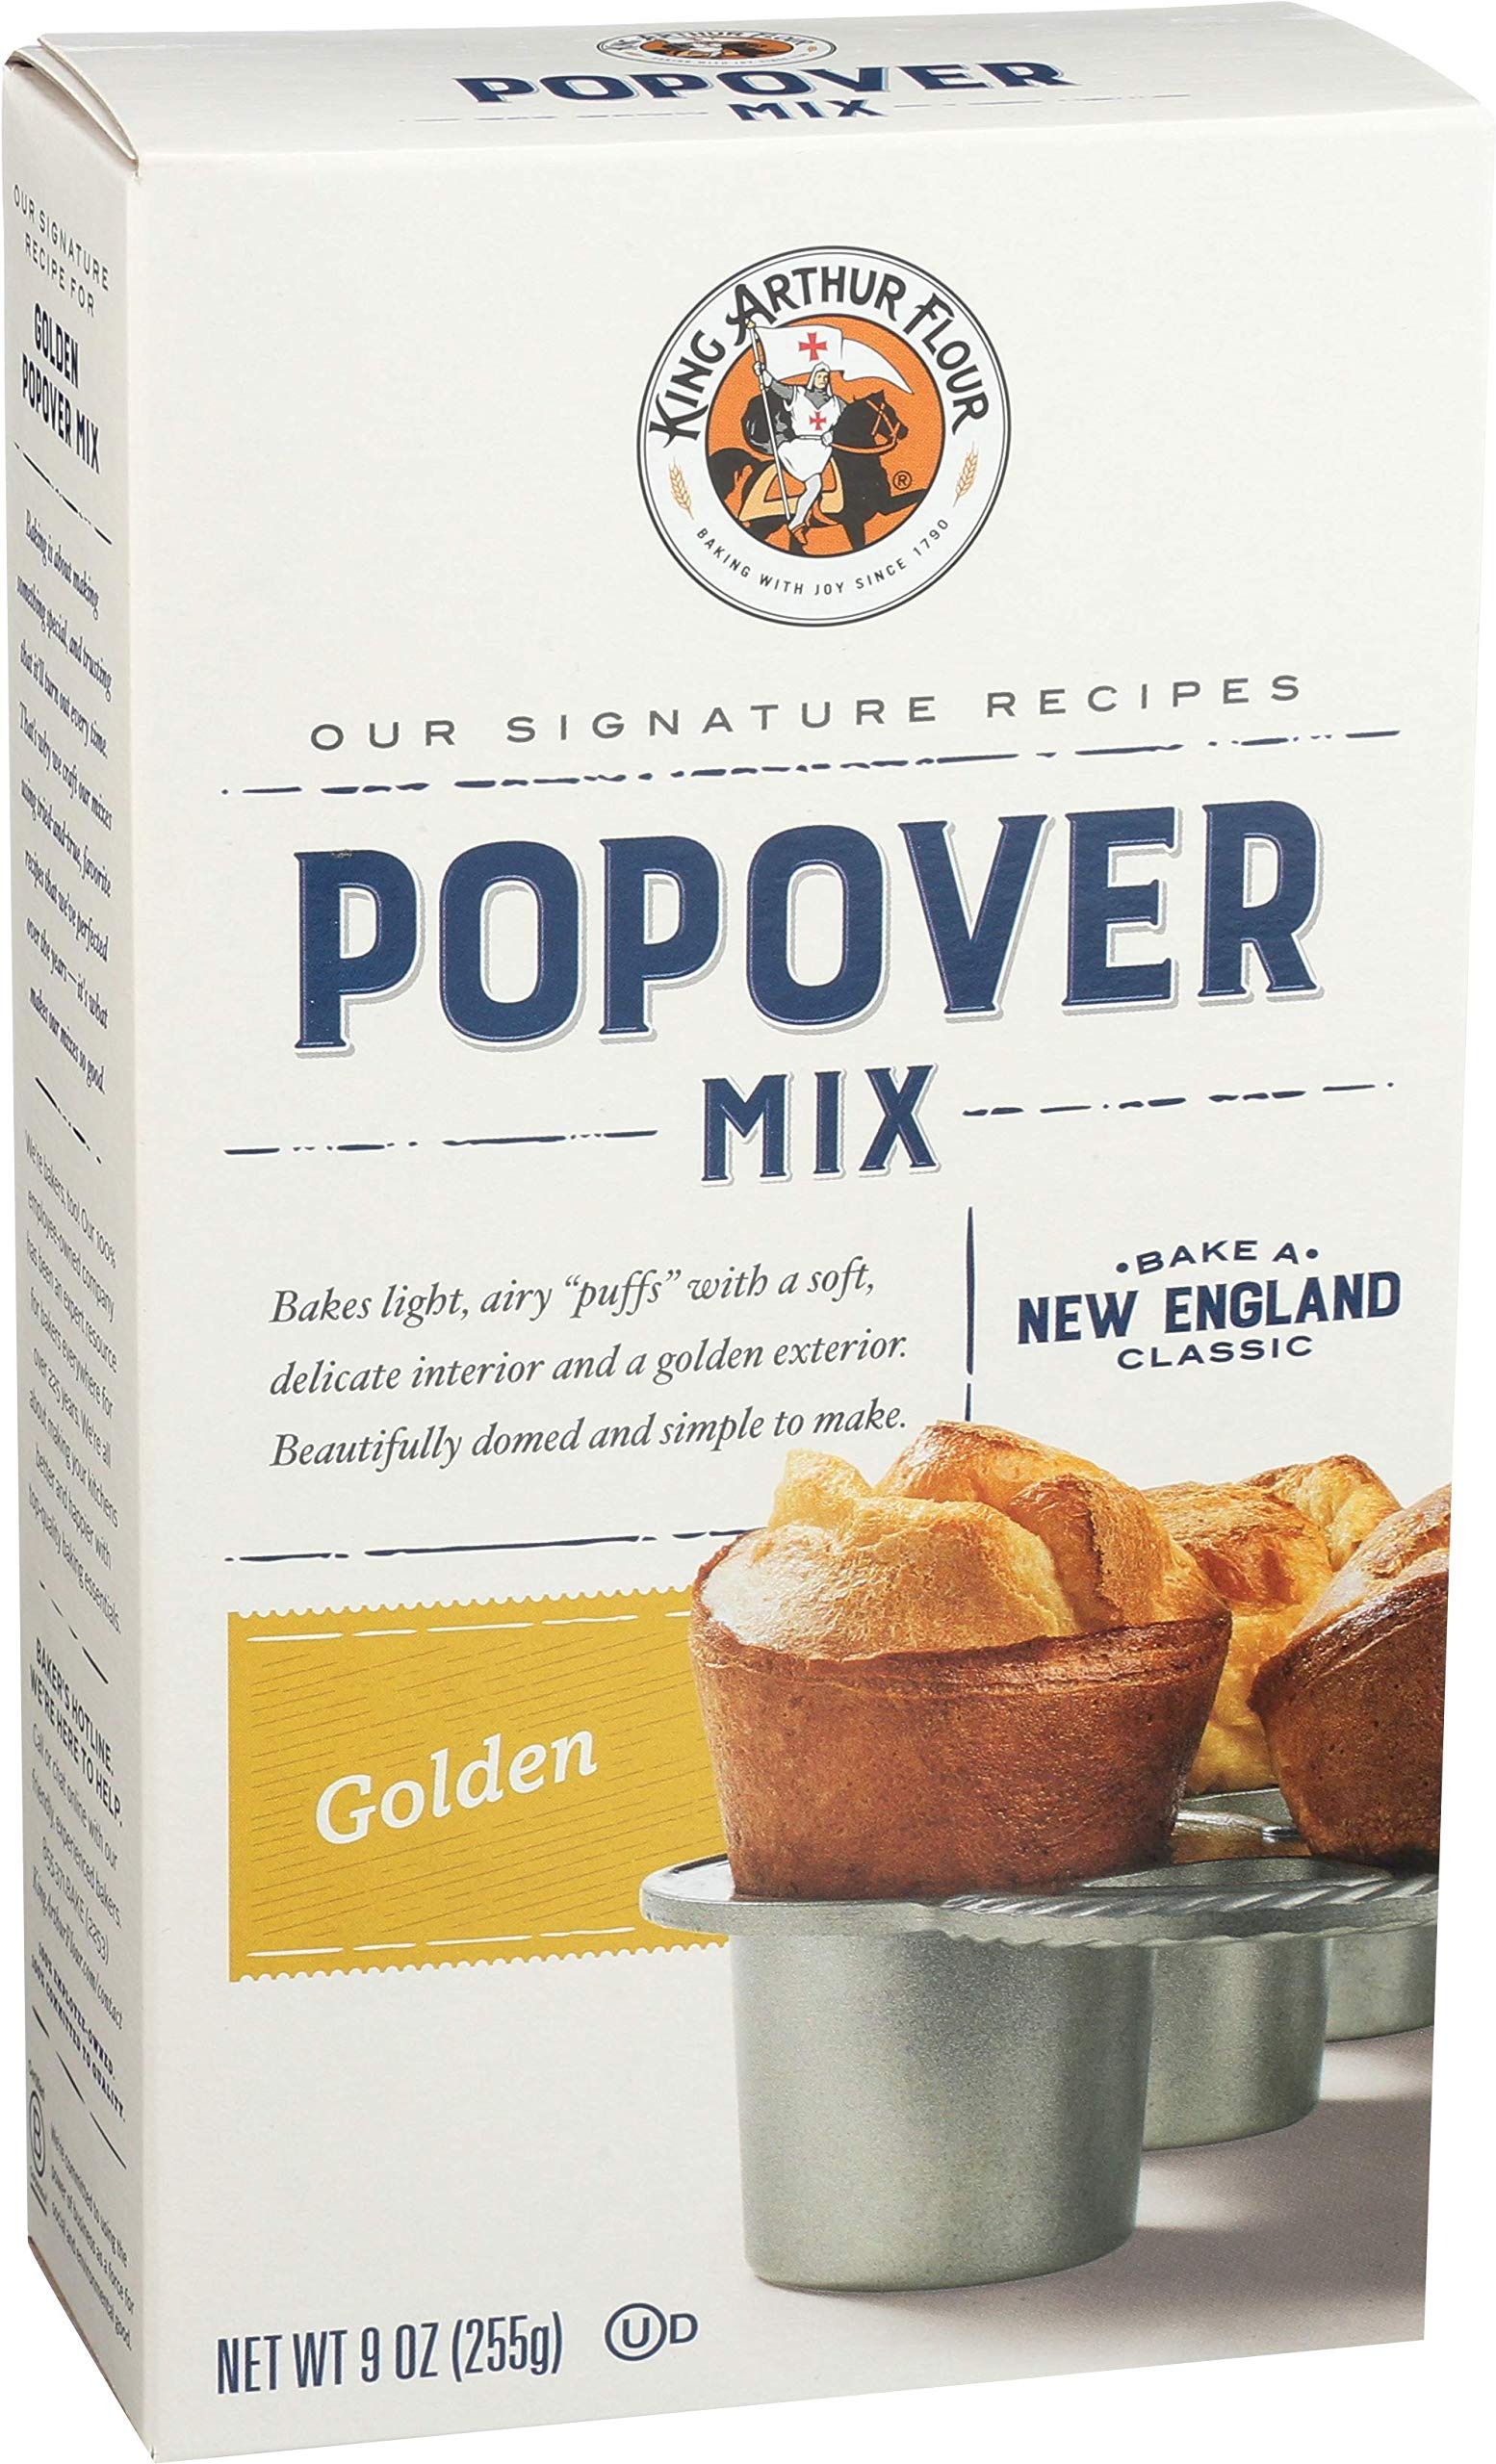
Item Name: King Arthur Popover Mix, 9-Ounce
Bullet Point: Natural ingredients are used for the best taste
Value: 9.0
Unit: ounce

Price: 6.56